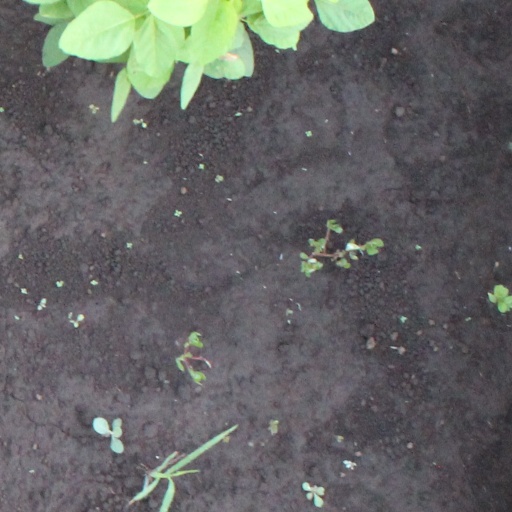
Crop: soybean